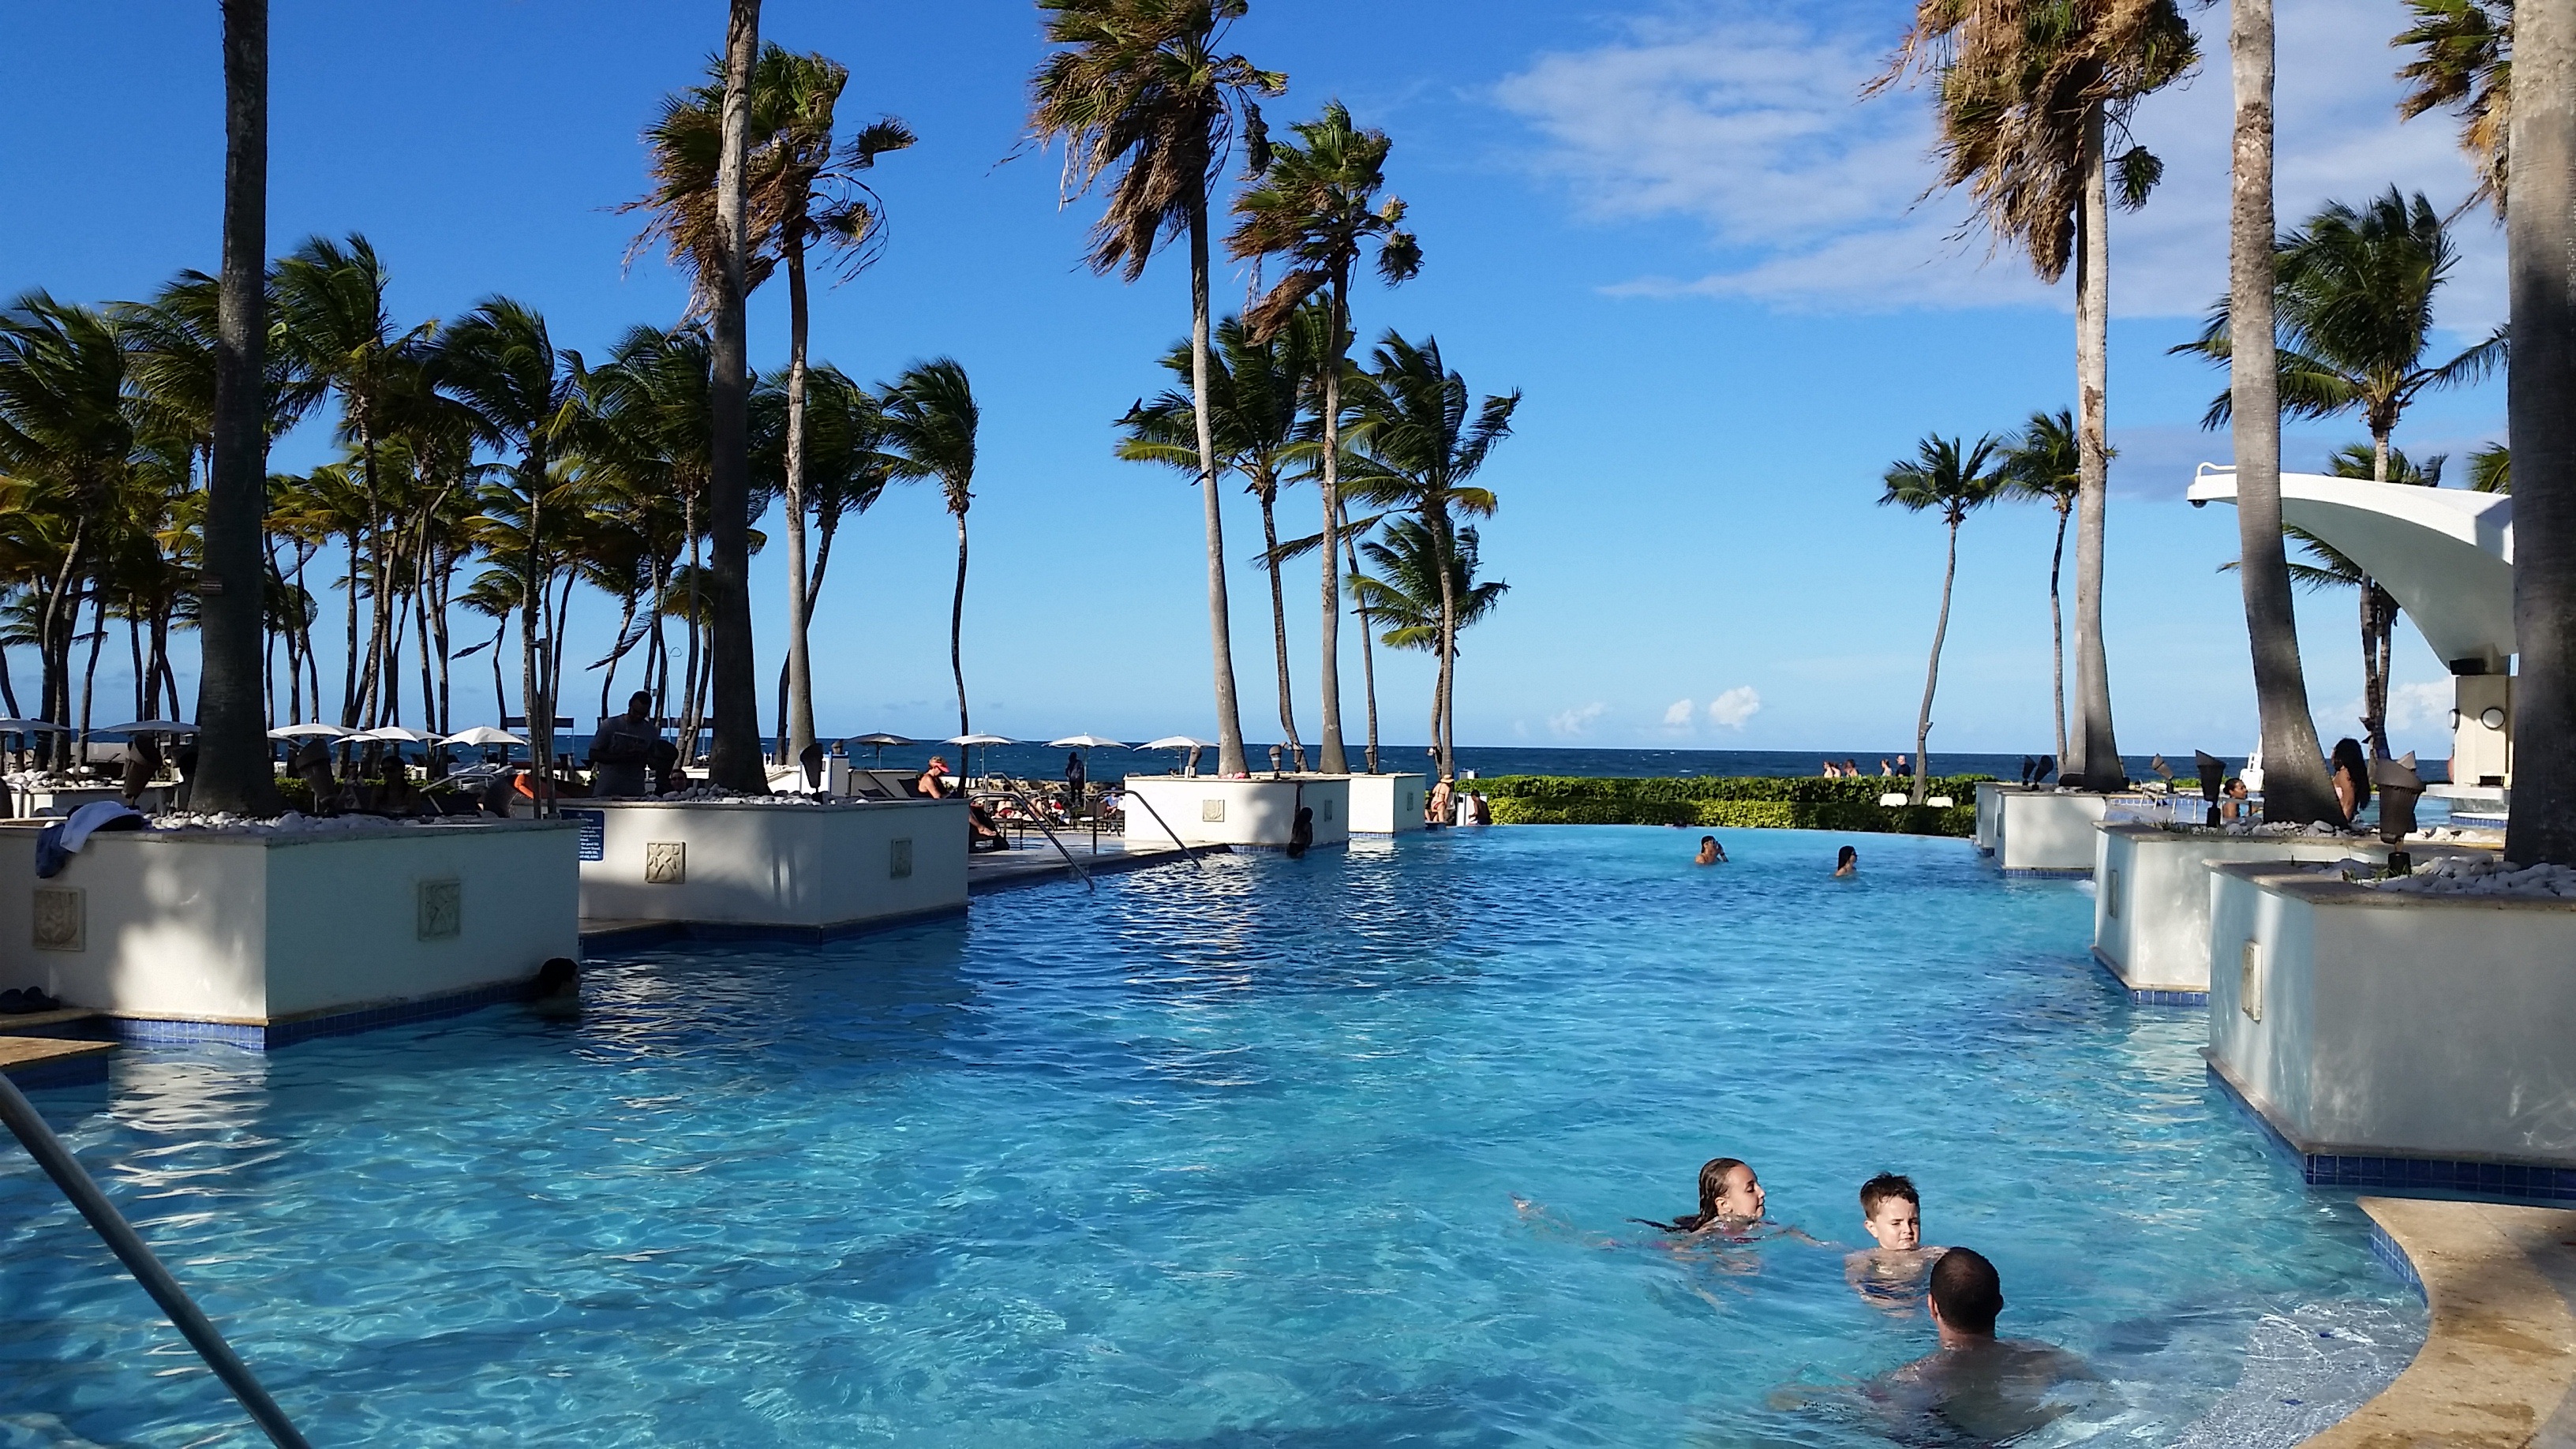
sea, ocean, vacation, swimming pool, tropical, lagoon, bay, island, marina, leisure, resort, estate, caribbean, puerto rico, arecales